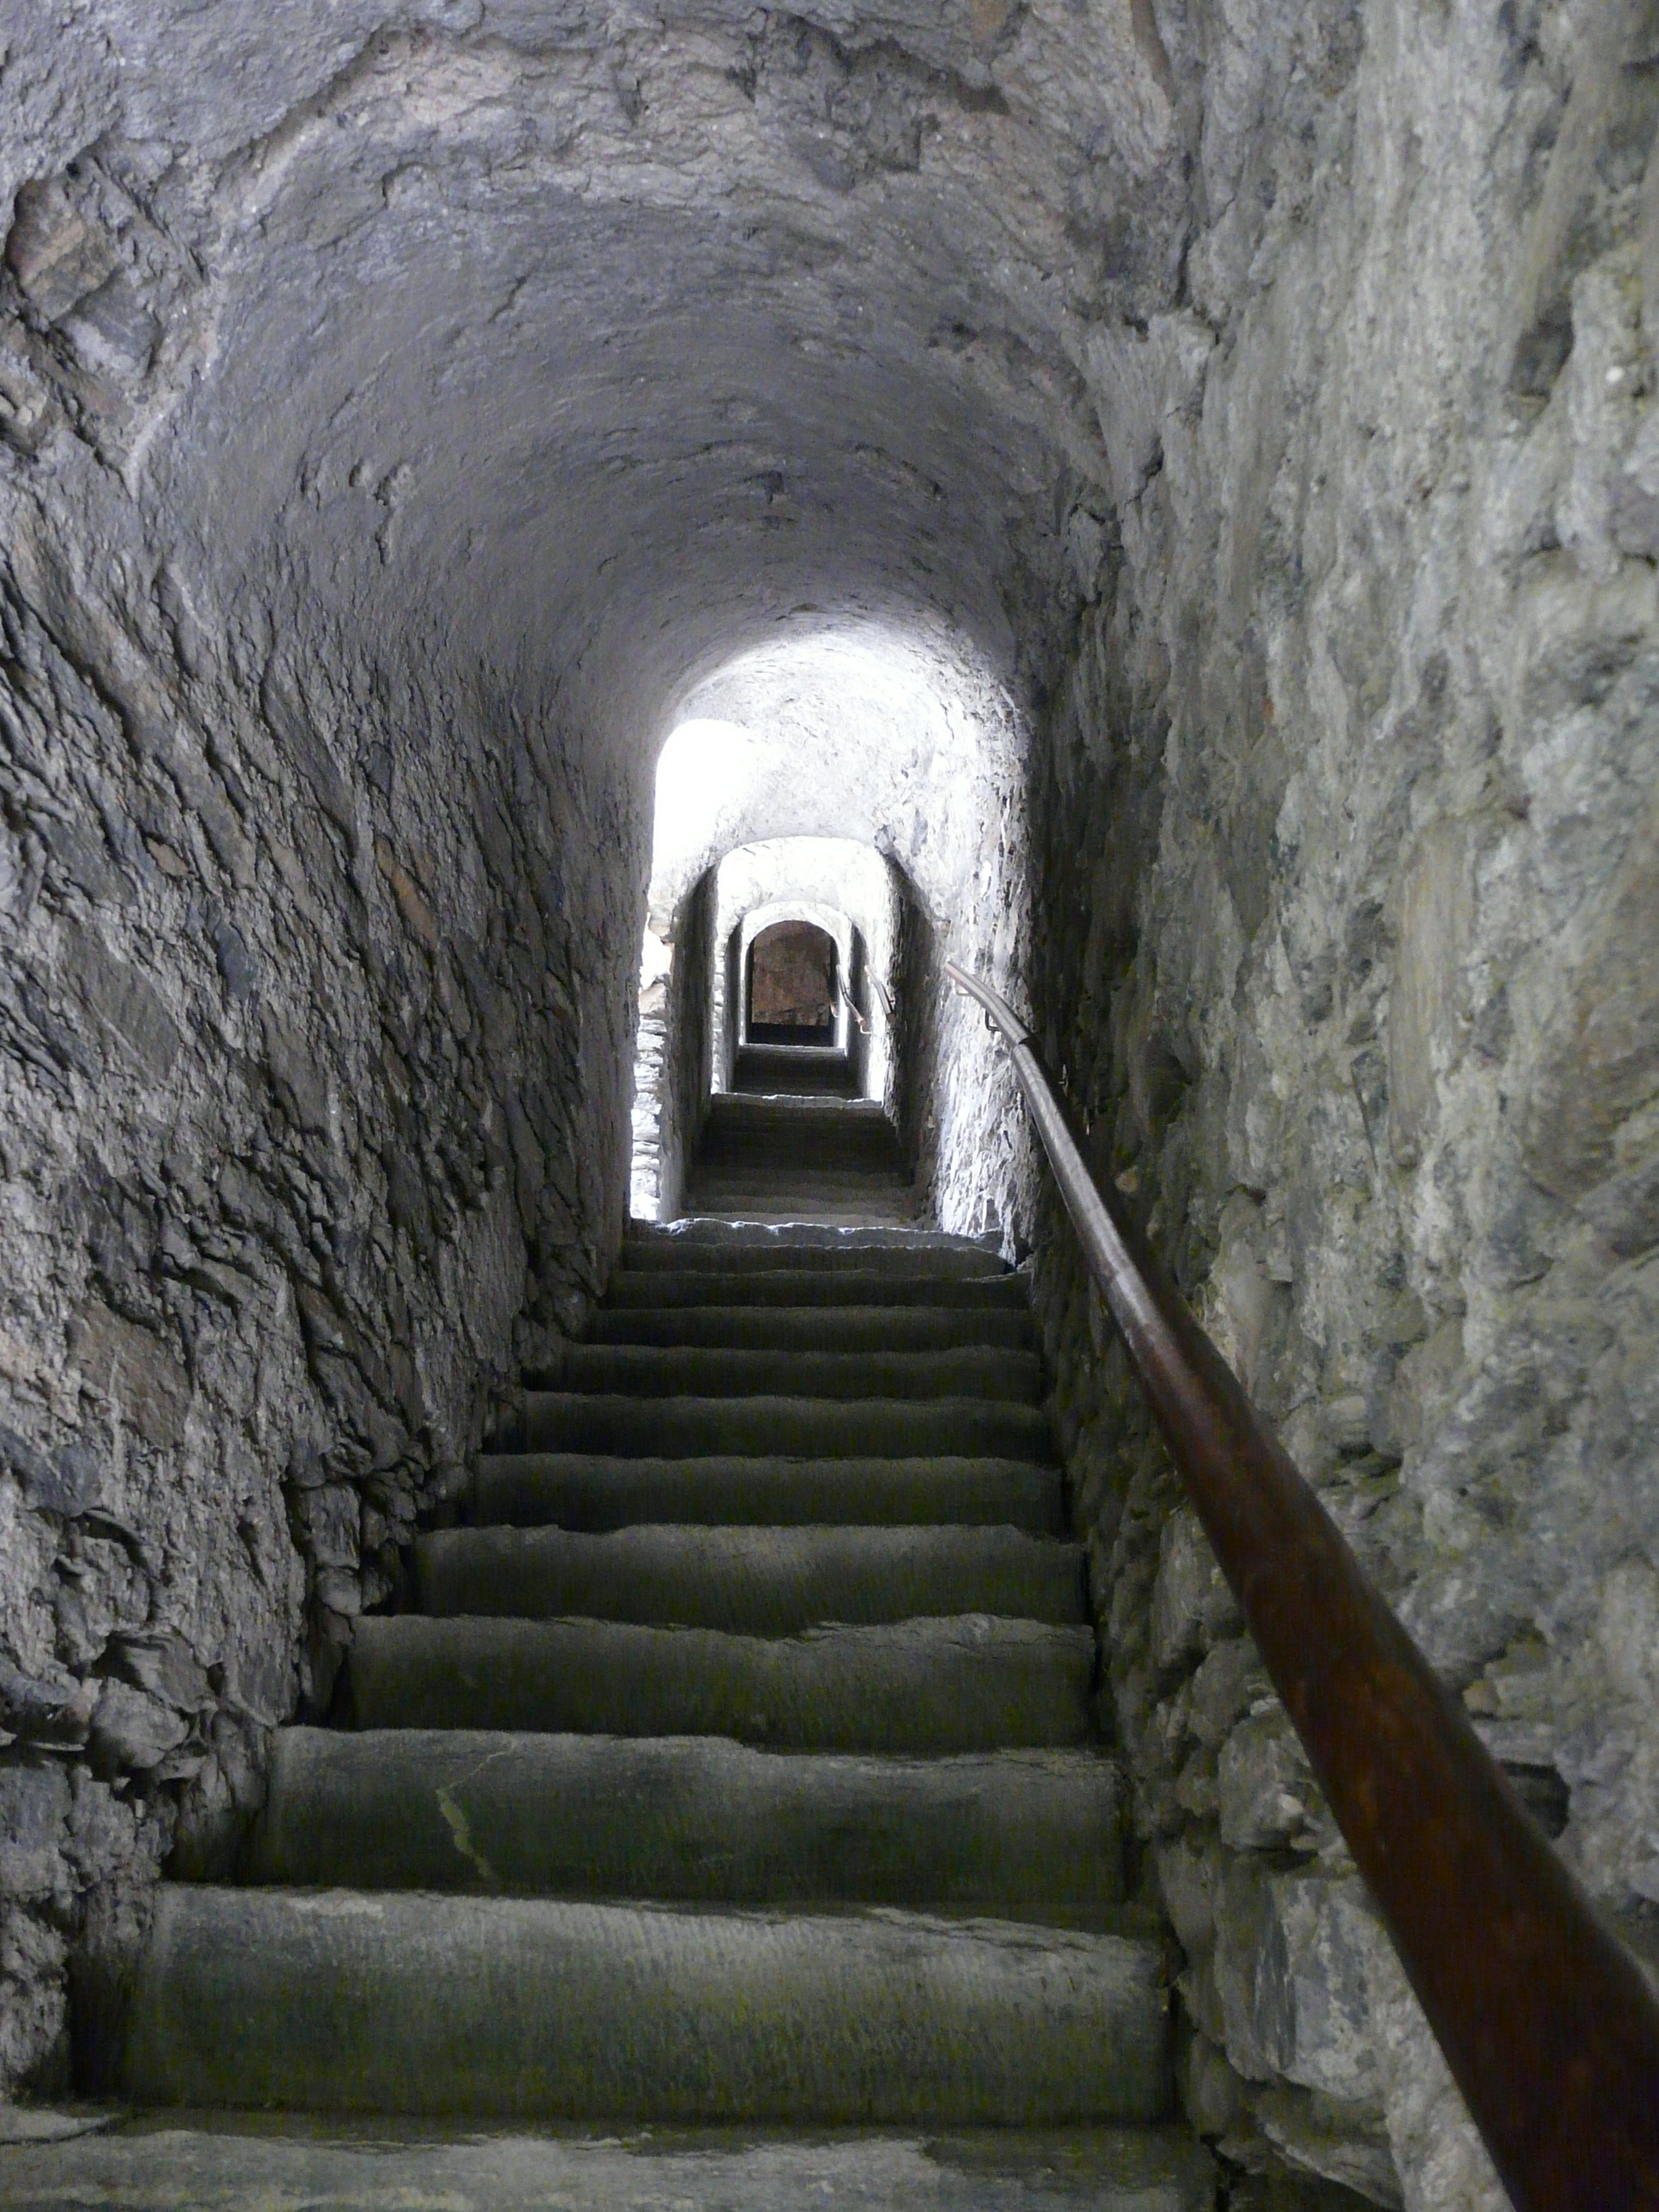
wall, staircase, tunnel, formation, france, castle, infrastructure, pierre, air raid shelter, ancient history